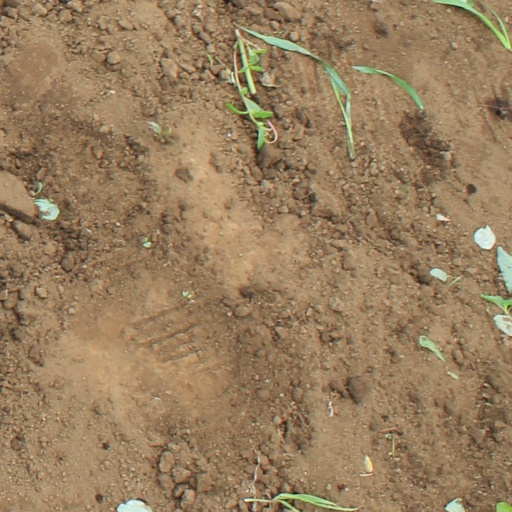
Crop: soybean